Attack aircraft

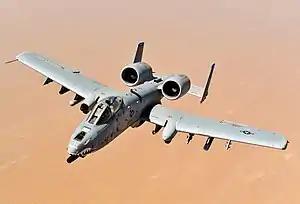
A USAF A-10 Thunderbolt II attack aircraft in flight

An attack aircraft, strike aircraft, or attack bomber is a tactical military aircraft that has a primary role of carrying out airstrikes with greater precision than bombers, and is prepared to encounter strong low-level air defenses while pressing the attack. This class of aircraft is designed mostly for close air support and naval air-to-surface missions, overlapping the tactical bomber mission. Designs dedicated to non-naval roles are often known as ground-attack aircraft.